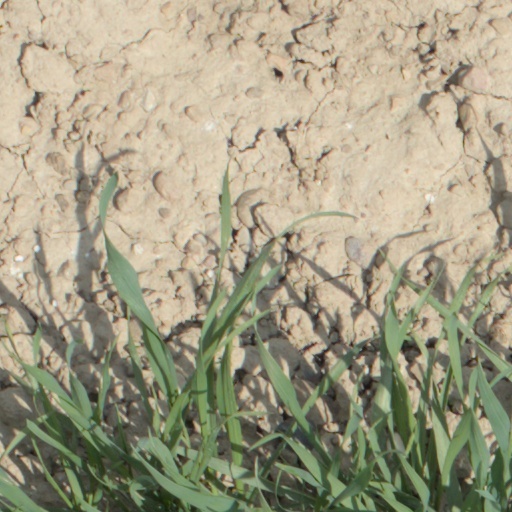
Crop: wheat